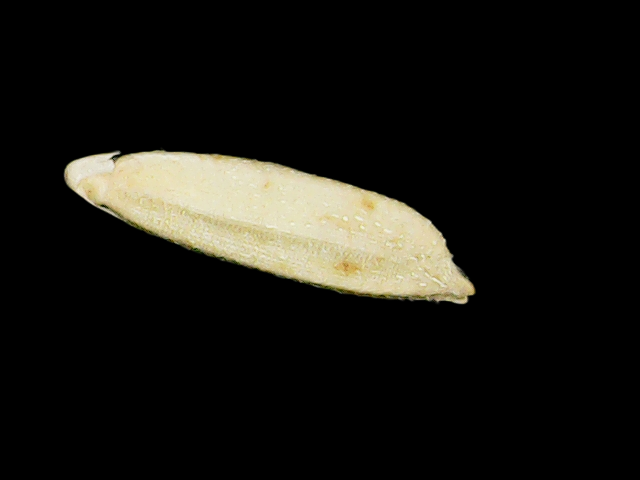
Rice variety: Bd51